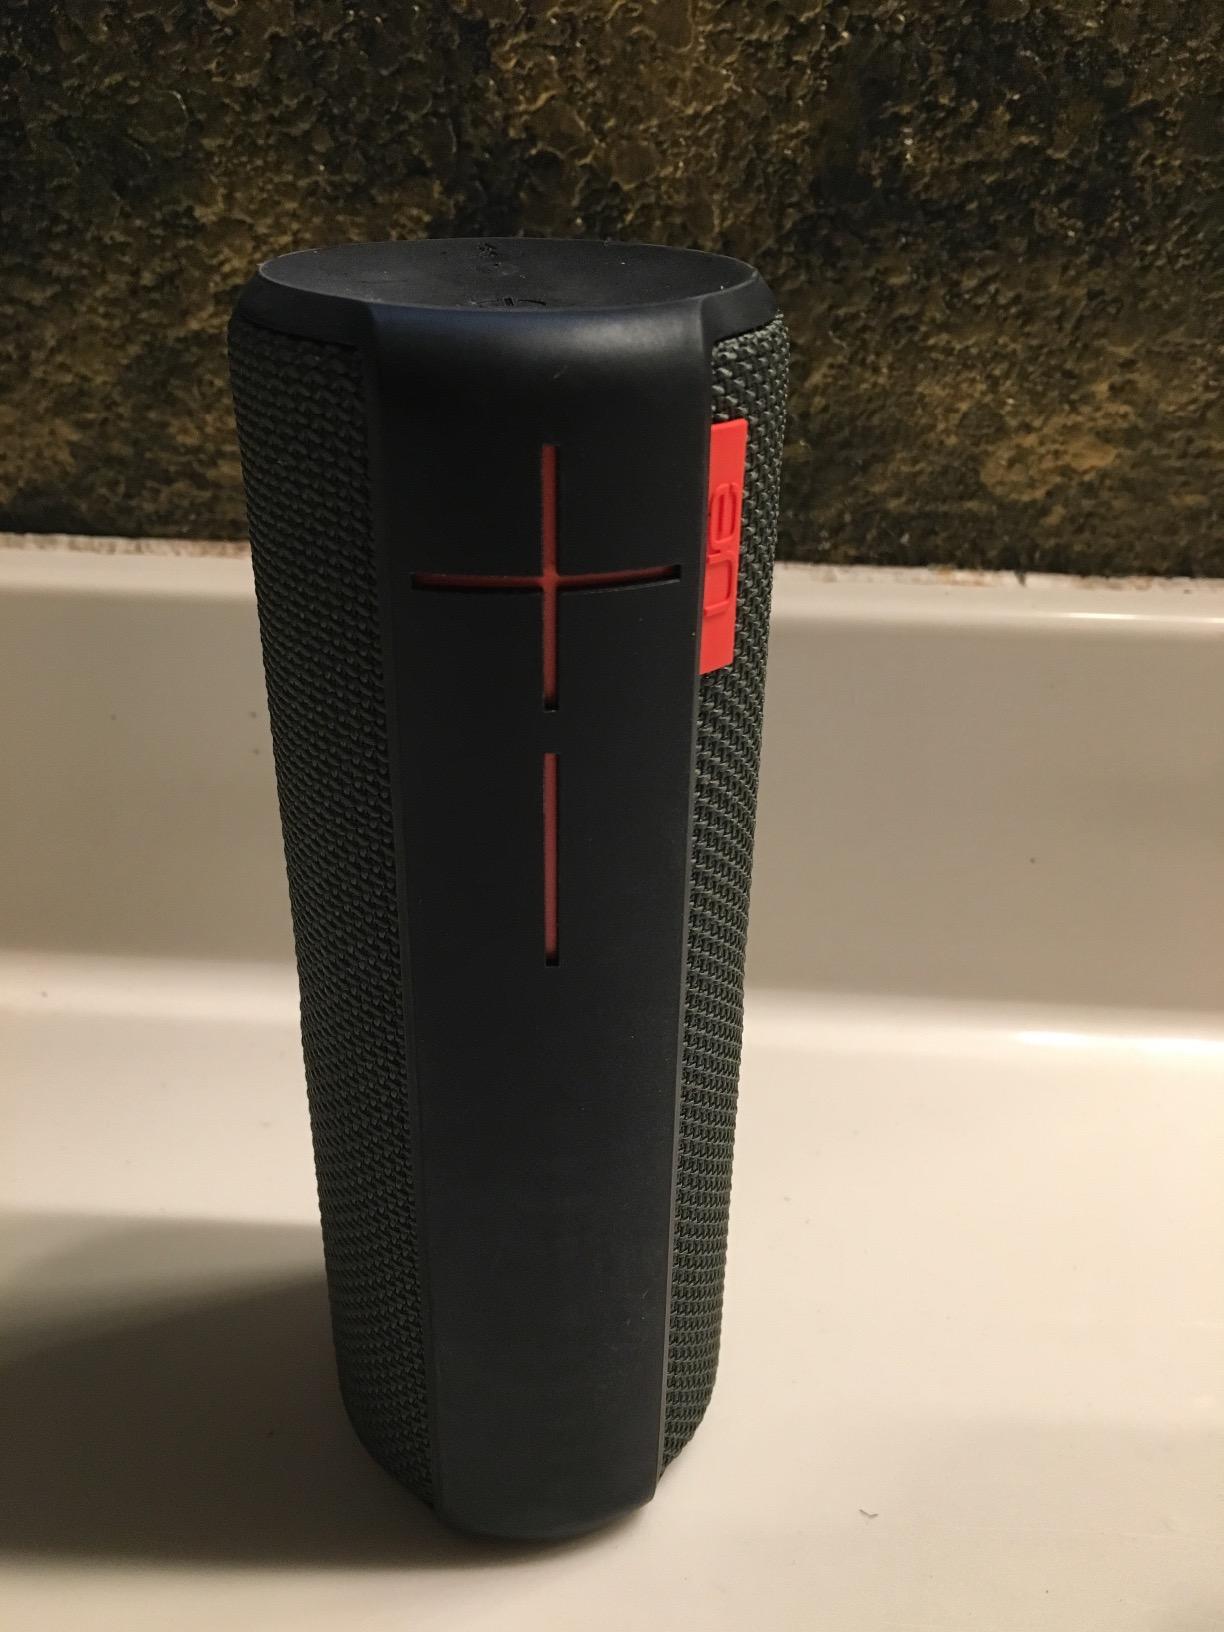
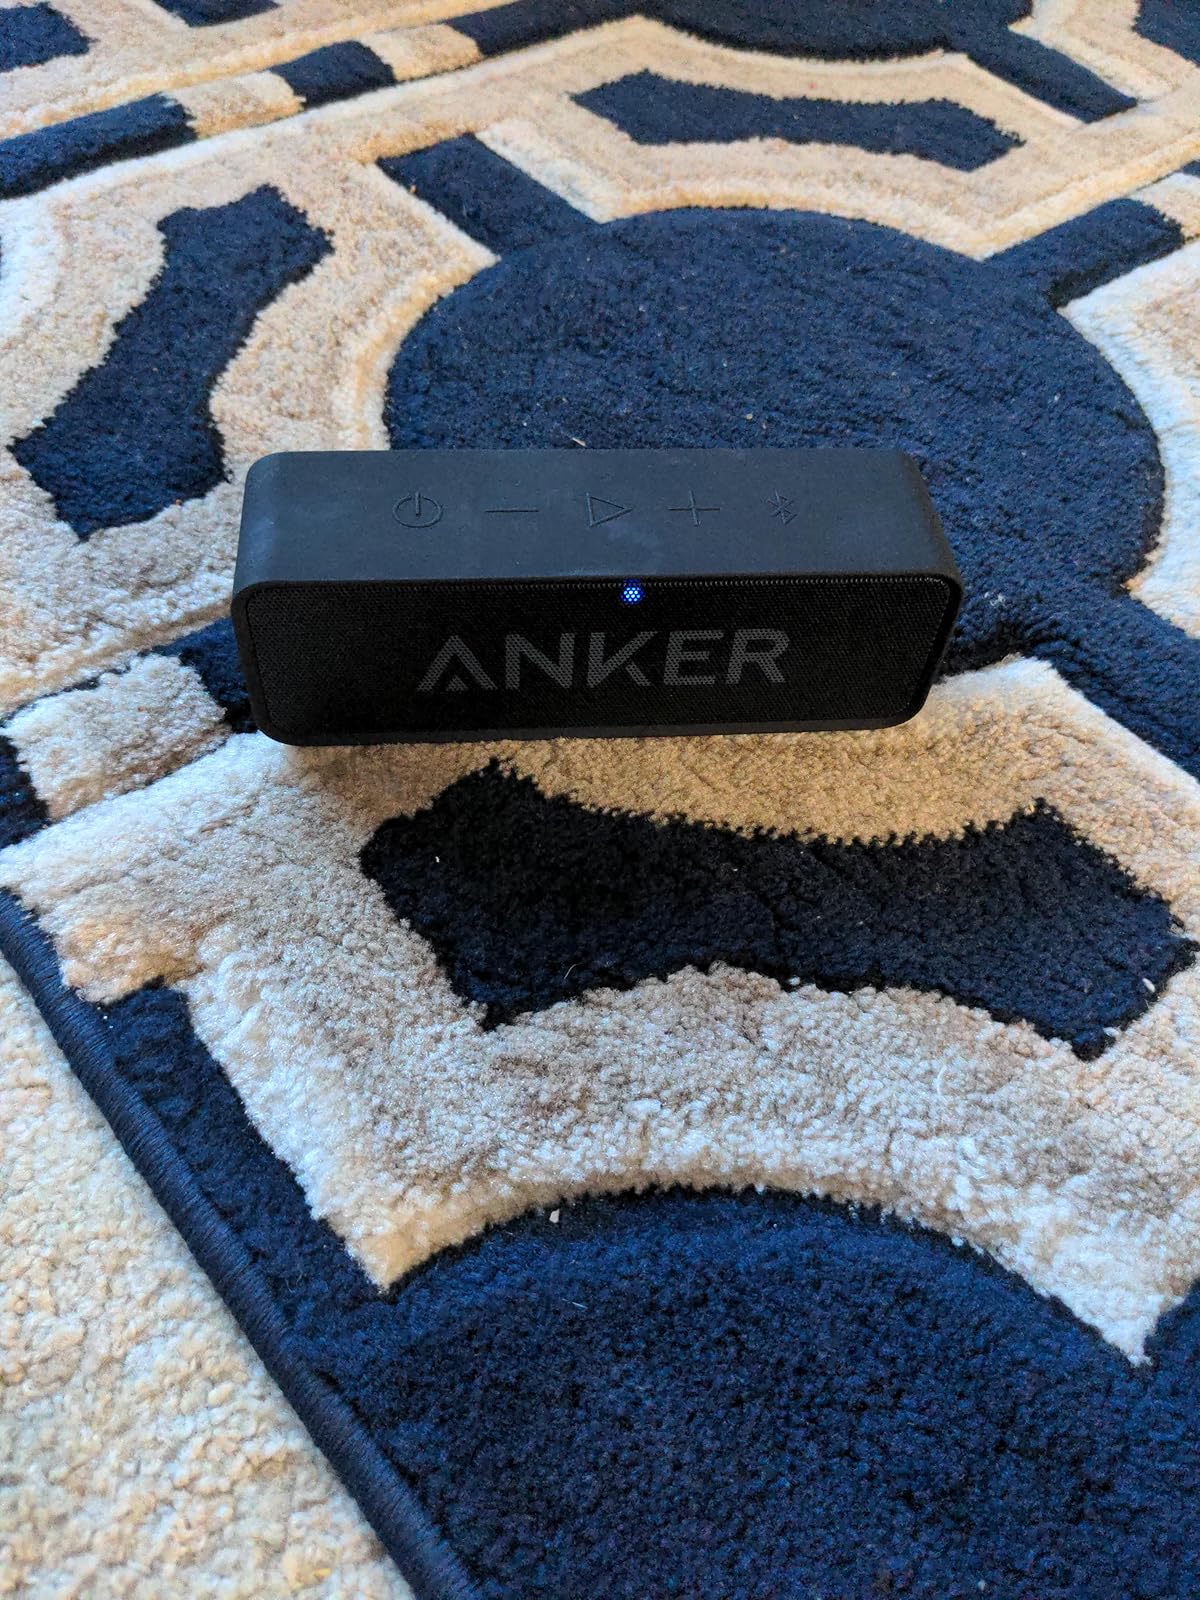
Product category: speaker
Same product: no